Theories about Stonehenge

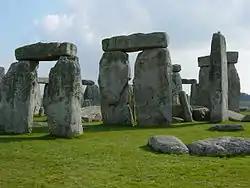
Closeup of Stonehenge

A recently published analysis draws attention to the fact that the stones display mirrored symmetry and that the only undisputed alignment to be found is that of the solstices, which can be regarded as the axis of that symmetry. This interpretation sees the monument as having been designed off-site, largely prefabricated and set out to conform to survey markers set out to an exact geometric plan.